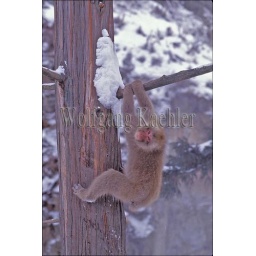
Japan, near nagano, jigokudani, japanese macaque, snow monkey on cypress tree